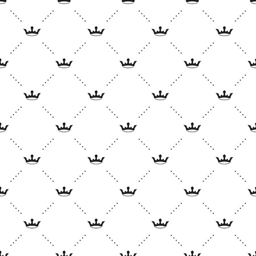
seamless vector black pattern with king crowns on a white background .